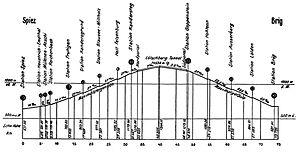
Profil en long de la ligne du Lötschberg (BLS) entre Spiez et Brigue. Sur les verticales sont indiquées les altitudes, en mètres, et les distances depuis Spiez, en kilomètres. Sur le tracé du profil est inscrite pour chaque section la pente maximale de la voie en millimètres par mètre.
Le BLS SA est une entreprise ferroviaire suisse, de statut privé qui exploite le deuxième réseau ferroviaire suisse après celui des CFF. La société est issue en 2006 de la fusion du Chemin de fer du Lötschberg et des Transports régionaux du Mittelland, dans le but de renforcer la compétitivité des deux entreprises ferroviaires dans le trafic marchandises transalpin, ainsi que dans le trafic régional voyageurs. La nouvelle société emploie quelque 3 000 collaborateurs.